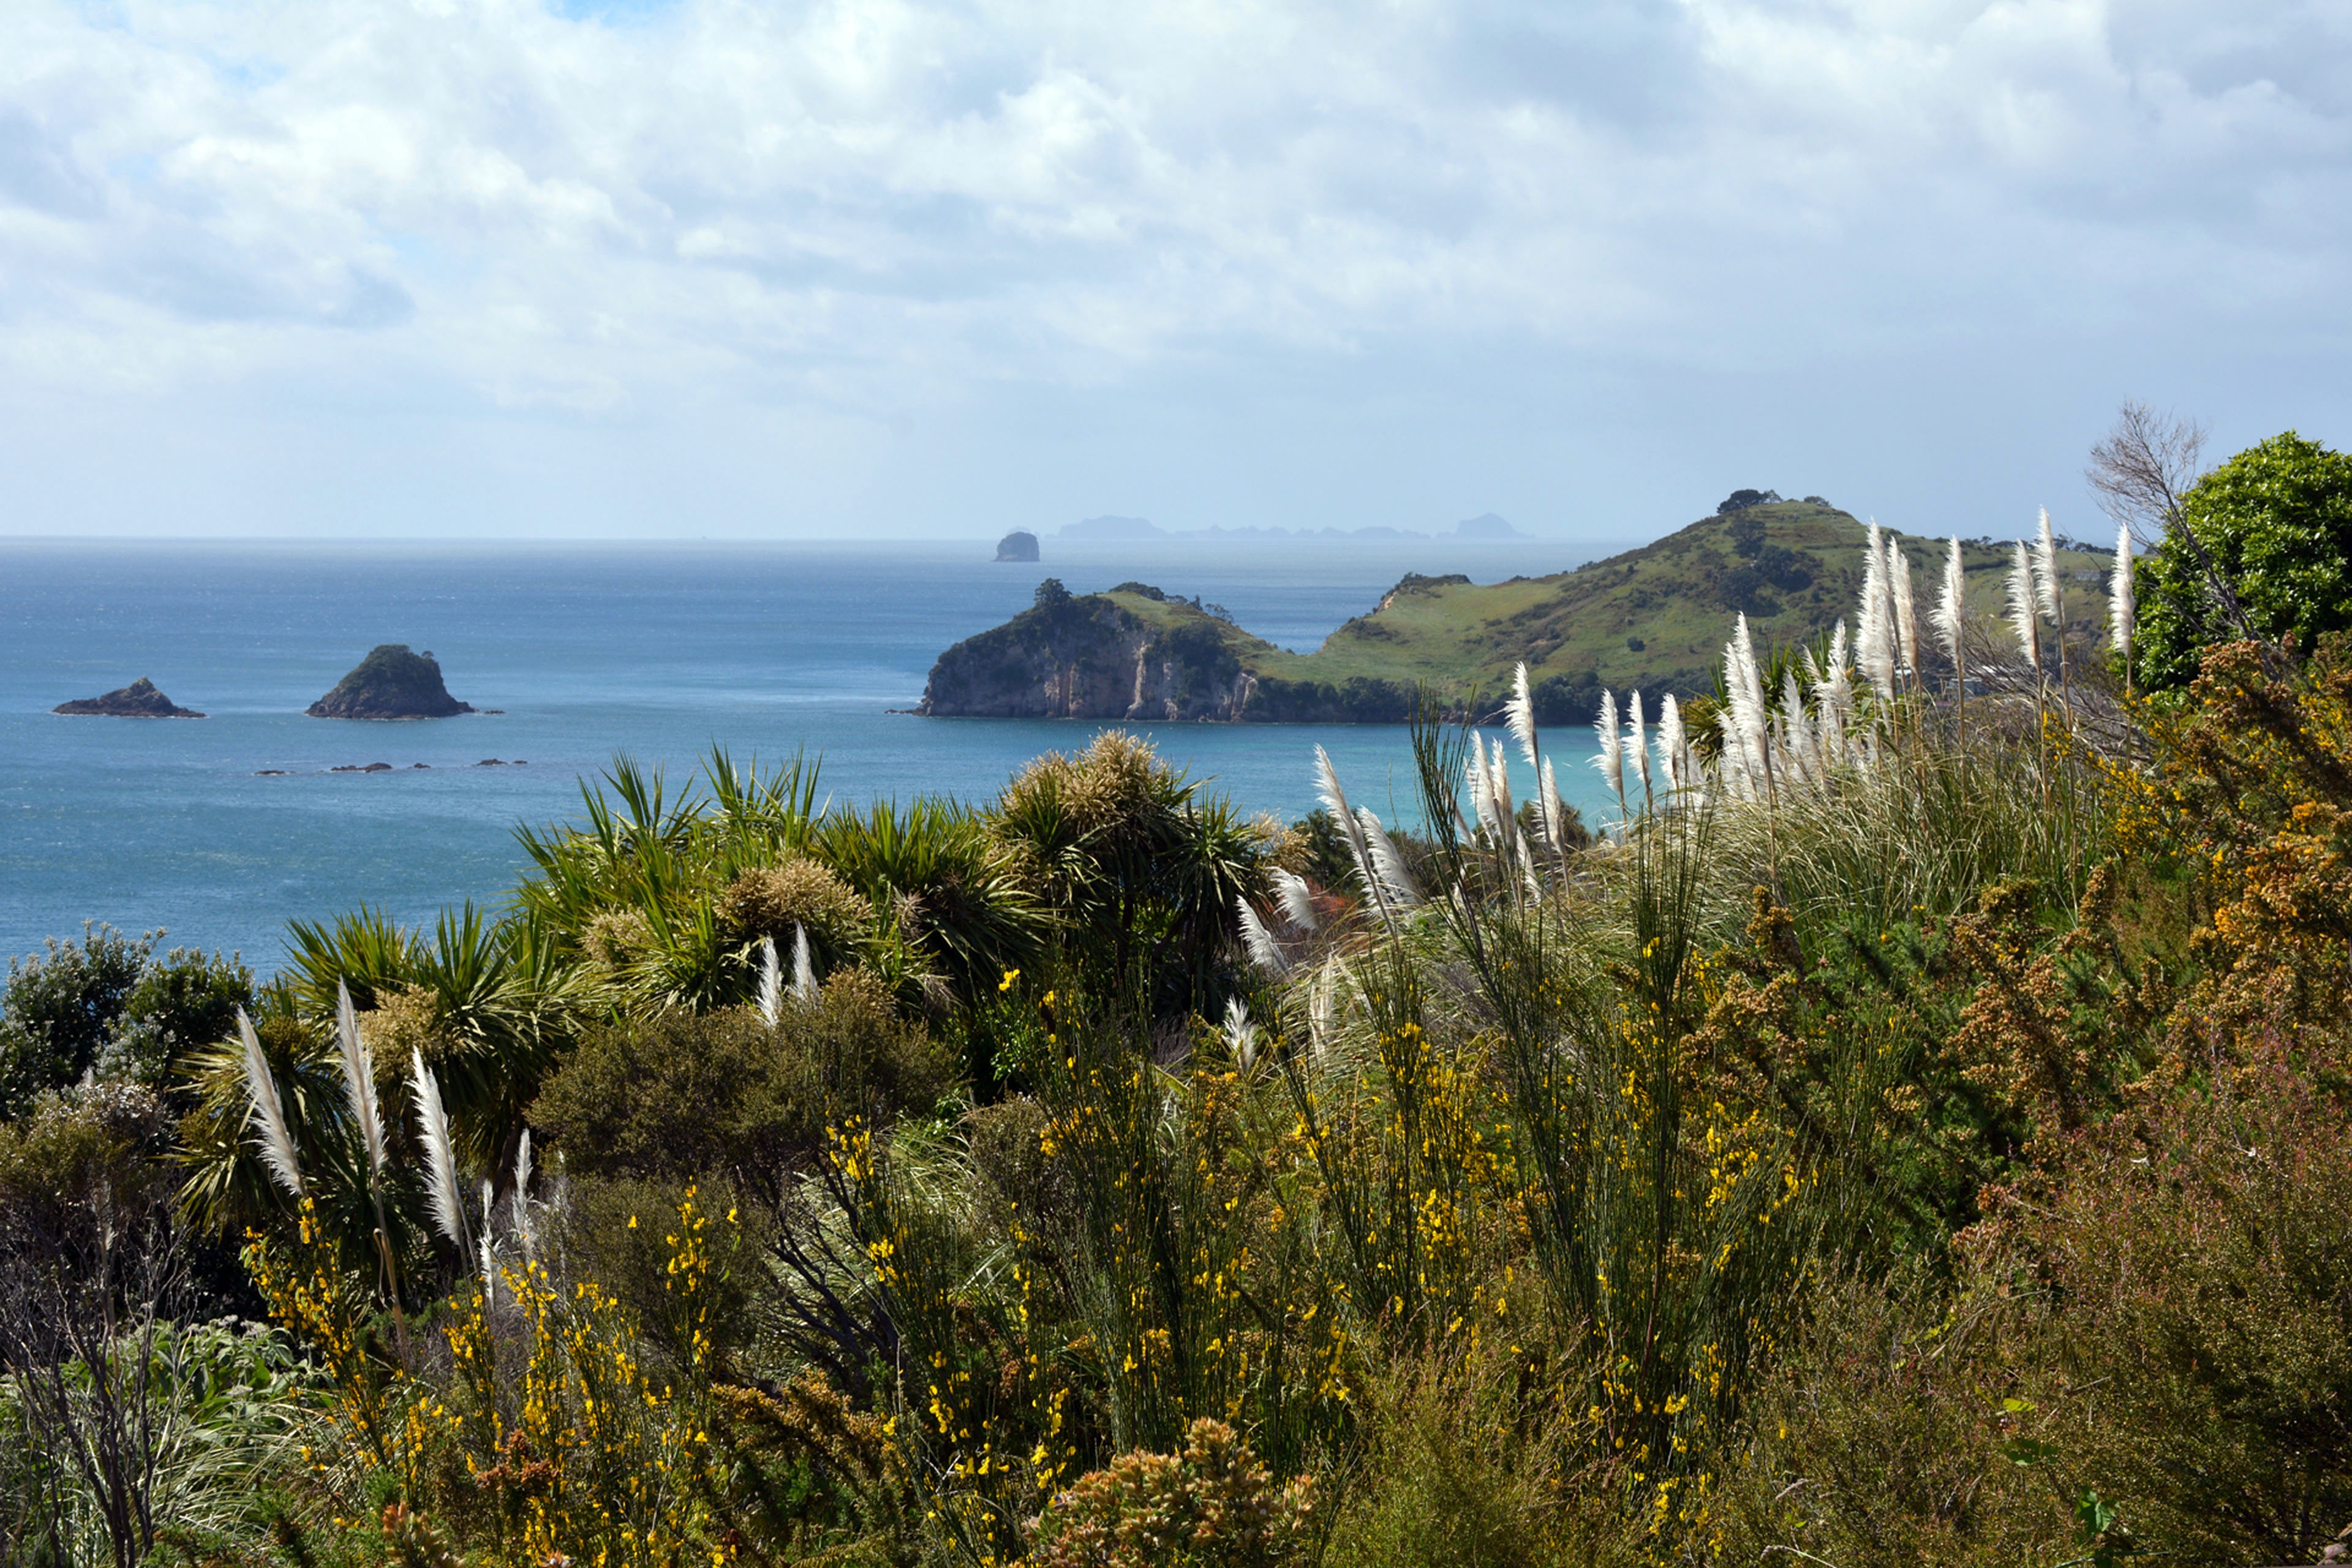
beach, landscape, sea, coast, ocean, mountain, shore, vacation, reed, cliff, cove, bay, terrain, body of water, new zealand, cape, north island, coromandel peninsula